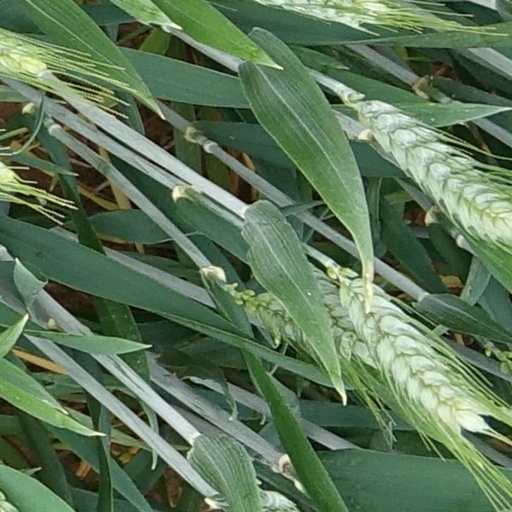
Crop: wheat